Shane West

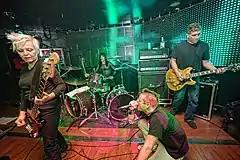
West (kneeling) performing with the Germs in 2009

West was the lead singer of punk rock band Jonny Was for "seven or eight years". The band was originally known as Average Joe but had to change its name for legal reasons. The band contributed to the "A Walk to Remember" soundtrack, appearing under the names "West, Gould, and Fitzgerald" because they had not yet decided on a new name. West described their style as "a pop-punk-type band, more Green Day-ish".